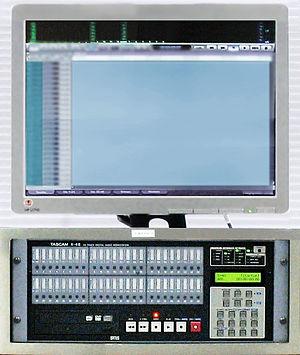
Une station audionumérique désigne une station de travail dédiée à l'audionumérique. C'est un ensemble d'outils électroniques, conçu pour enregistrer, éditer, manipuler, créer et lire des contenus audionumériques. Avec l'évolution des ordinateurs, le DAW est utilisé tant en musique que dans le son et l'audiovisuel.